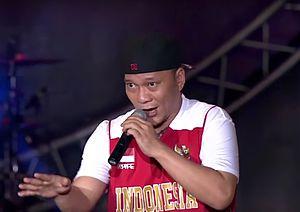
Iwa K, né Iwa Kusuma à Bandung le 25 octobre 1970, est le premier et le plus célèbre rappeur indonésien. Il a commencé sa carrière dès les années 1980 et a enregistré son premier album en 1992-1993.